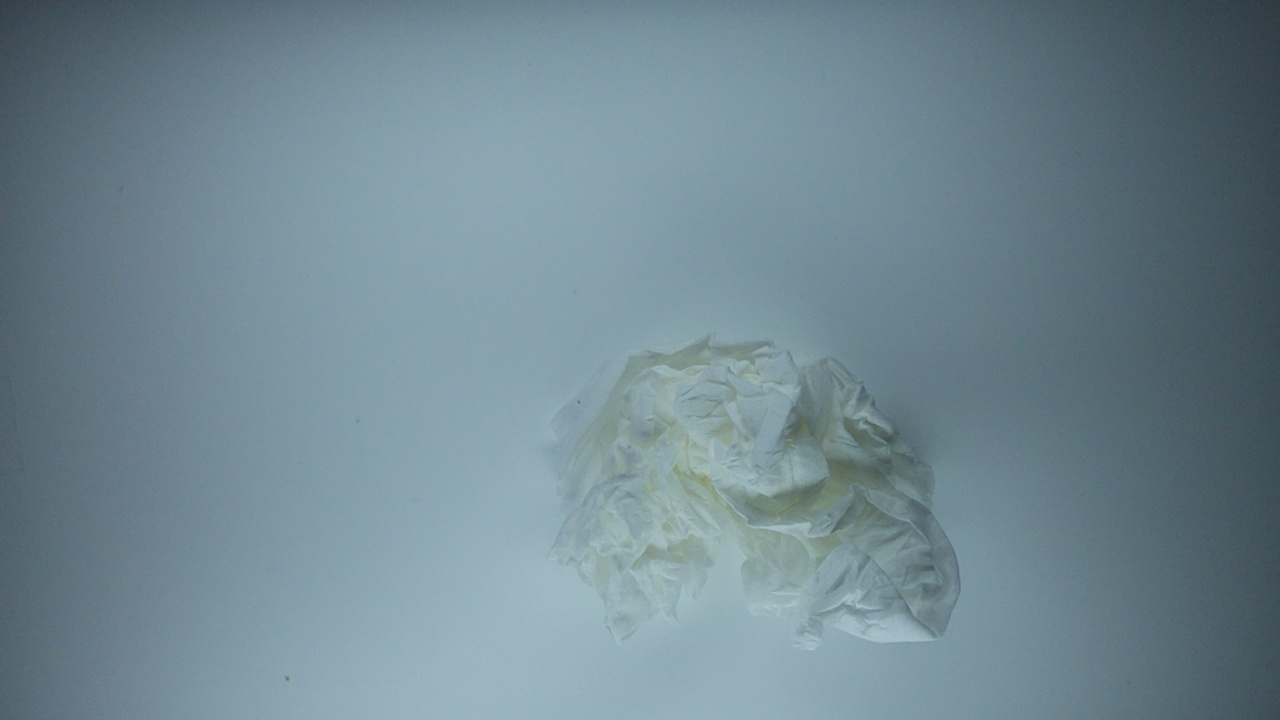
Label: trash